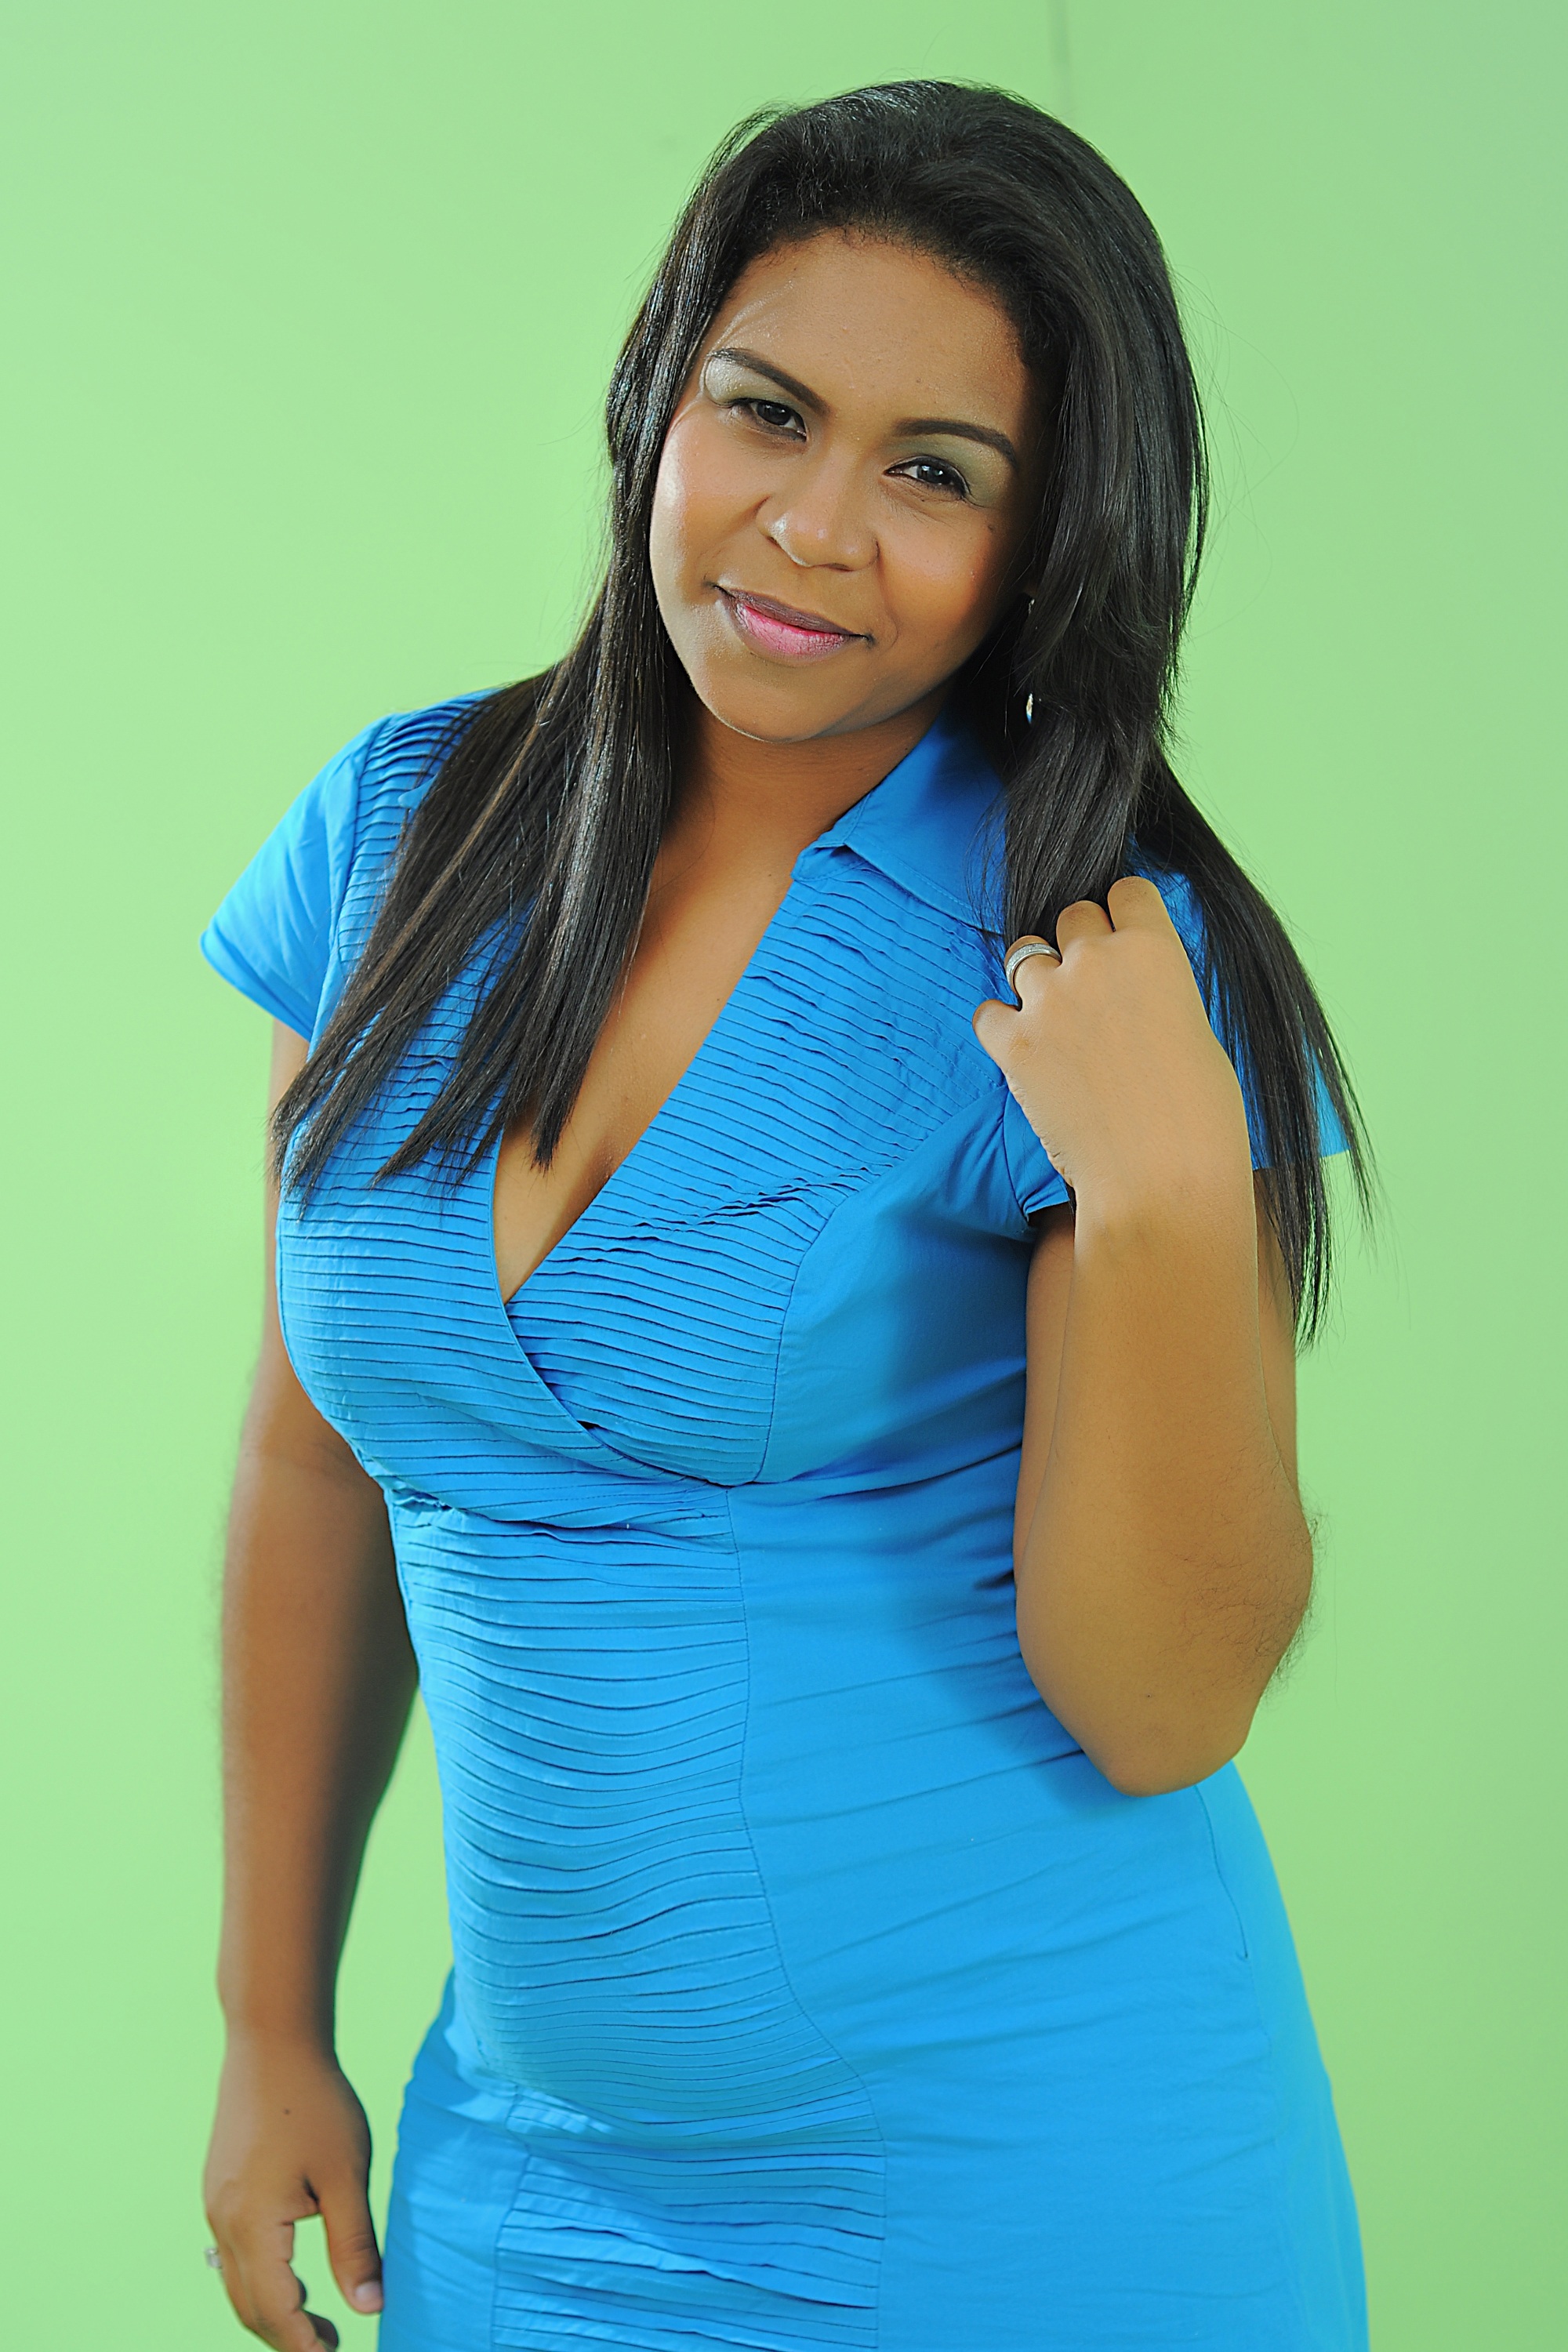
person, girl, woman, photography, trunk, leg, model, young, blue, hairstyle, long hair, dark hair, human body, black hair, dress, women, neck, thigh, beauty, abdomen, photo shoot, brown hair, female brown, brown skin, supermodel